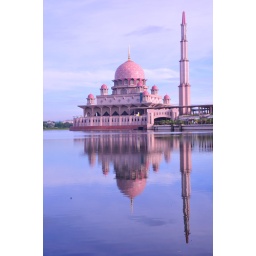
Putra Mosque @ Putrajaya. The idle man-made lake cast a clear reflection in the early morning hours.Zero post production.